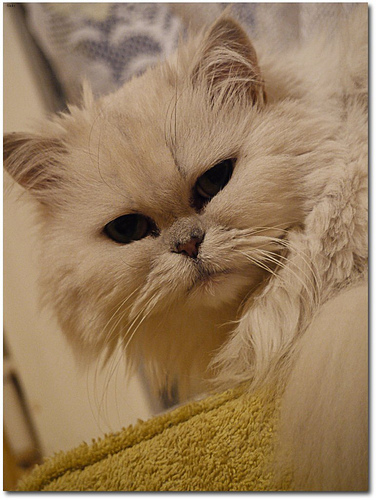
Animal: cat
Breed: persian